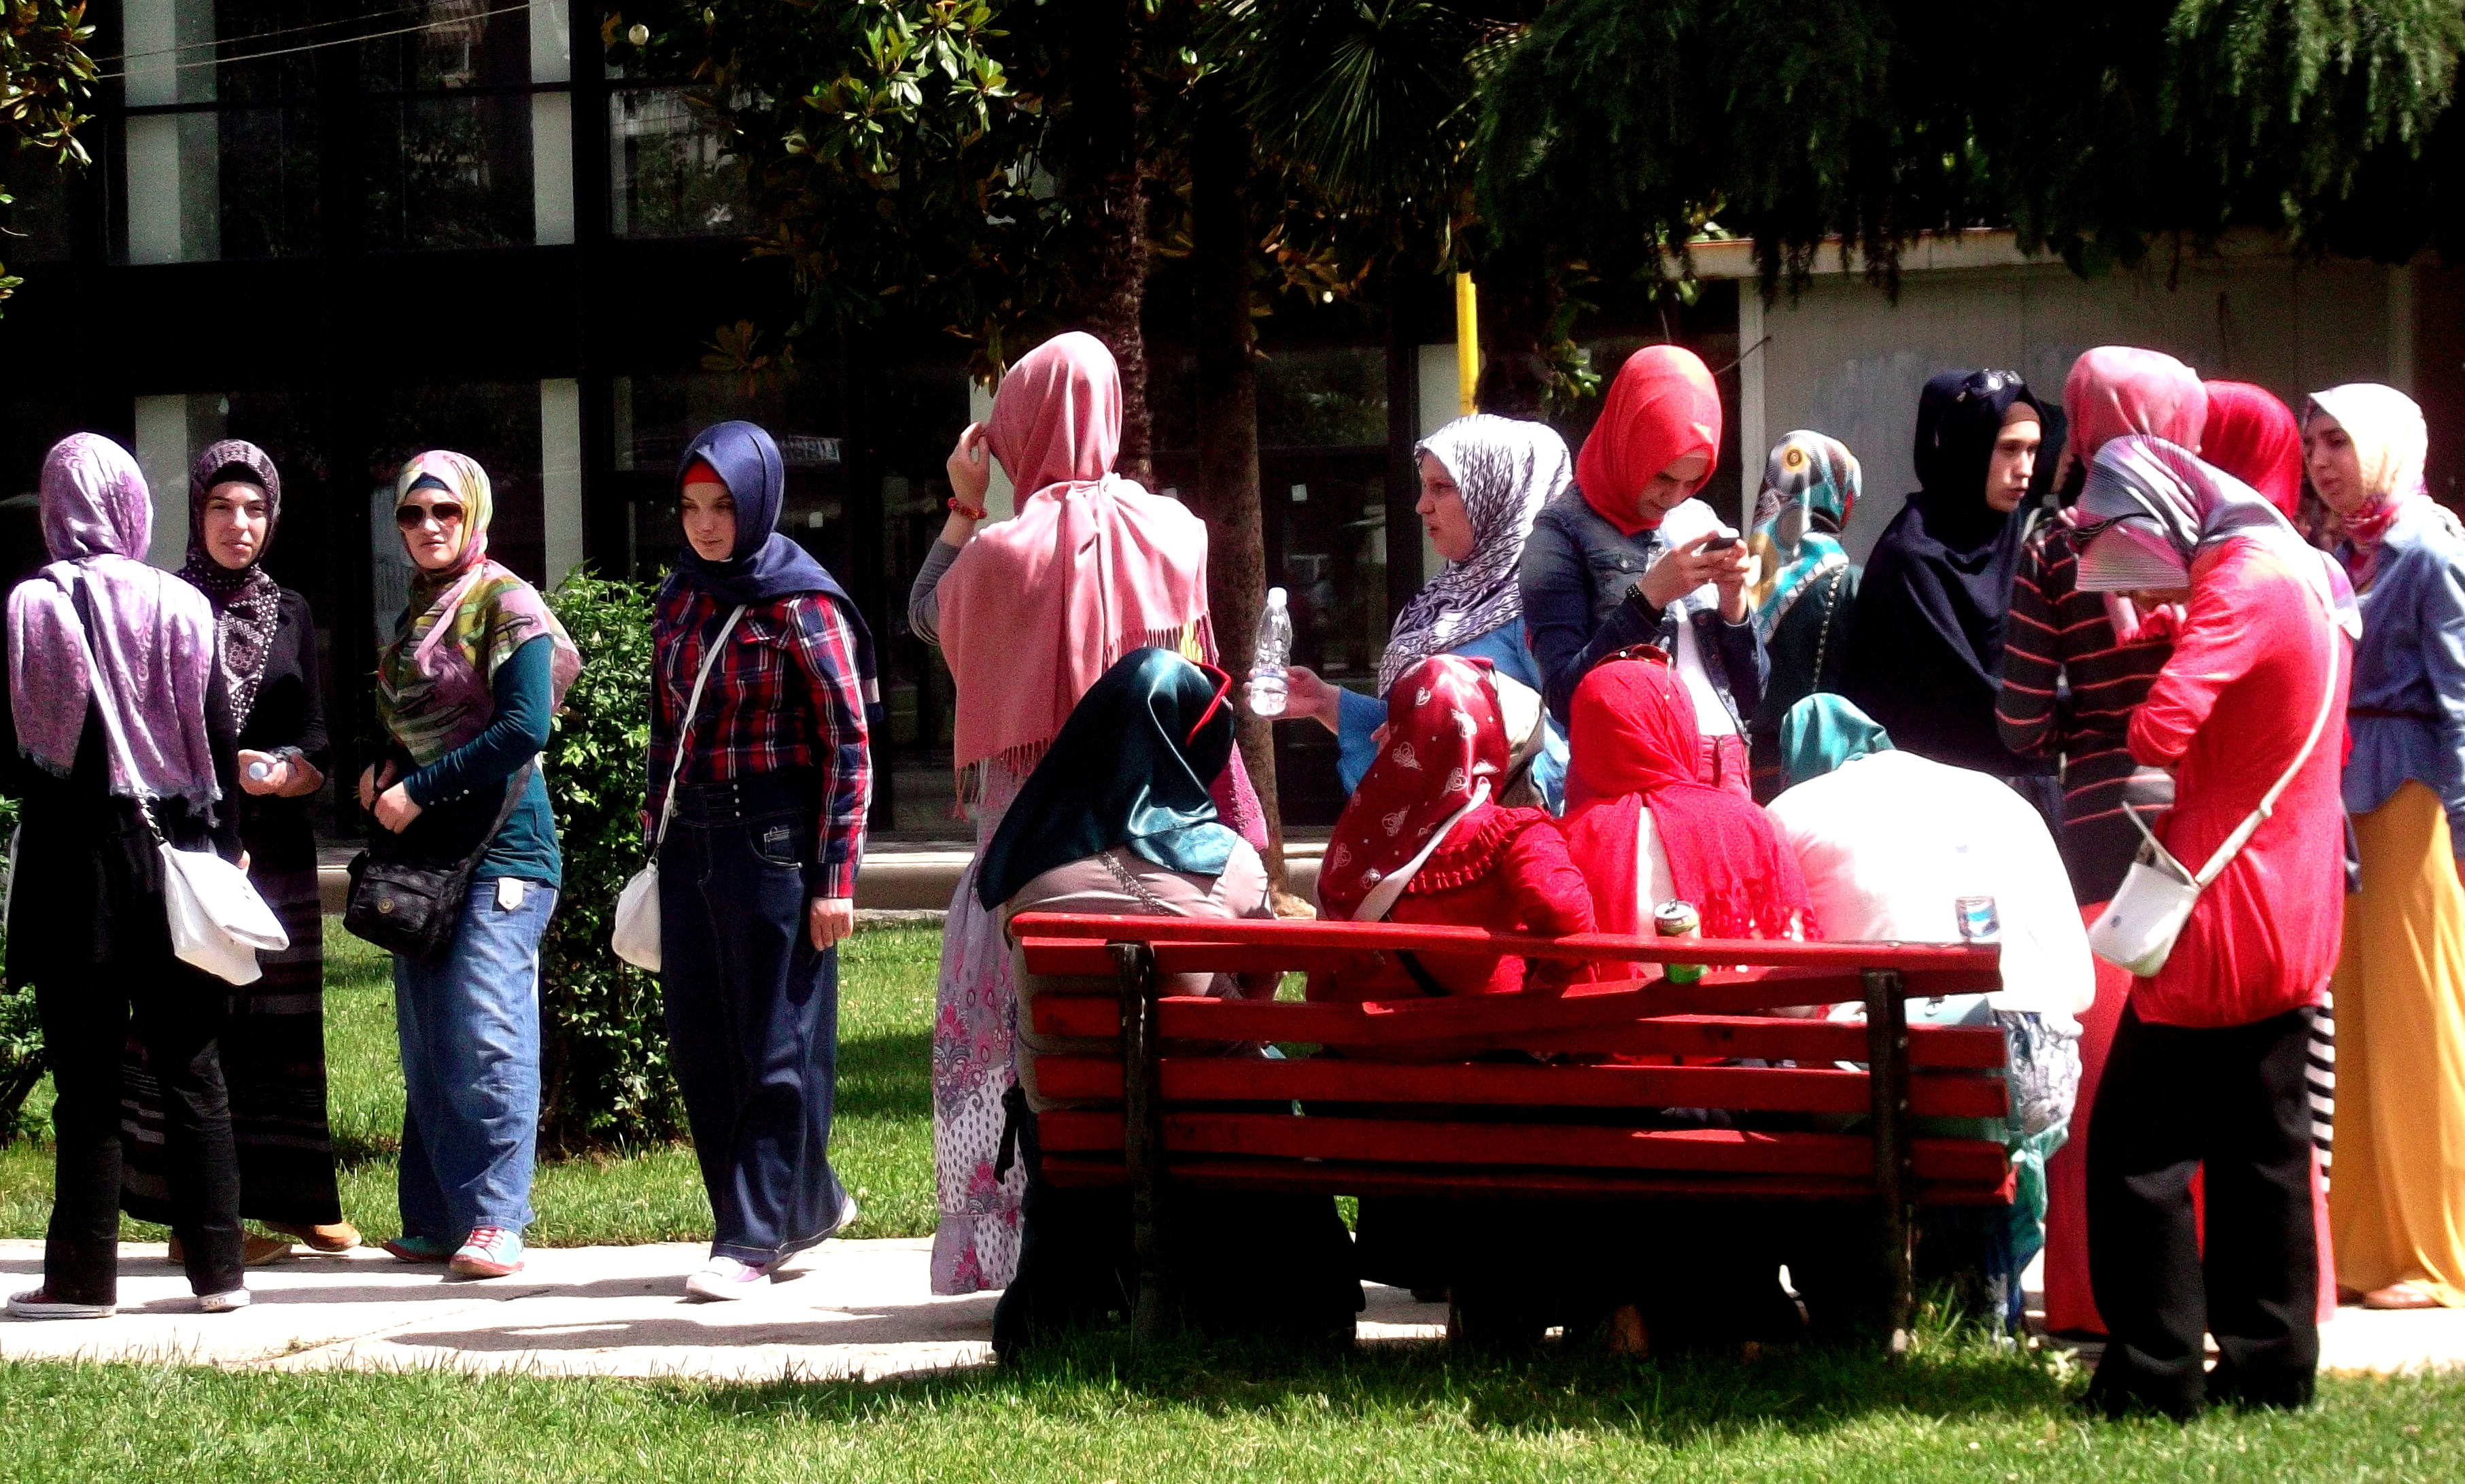
people, crowd, contrast, musician, colour, festival, girls, les, vividstriking, anawesomeshot, albania, muslim, dazzlingshot, leshaines, haines, tirana, tiranha, social group